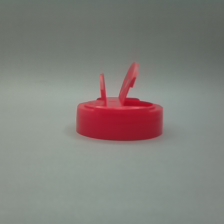
Color: red/orange/pink/fuchsia/brown
Cap type: dual flip-top cap